Perwez

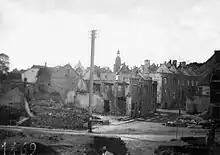
Destruction caused by the bombardment of May 13, 1940.

In the modern era (1500-1800) Perwez got a cloth hall and a wheats exchange . In 1511 it got an annual October market. In 1577 troops paid by the rebellious States General camped near Perwez.